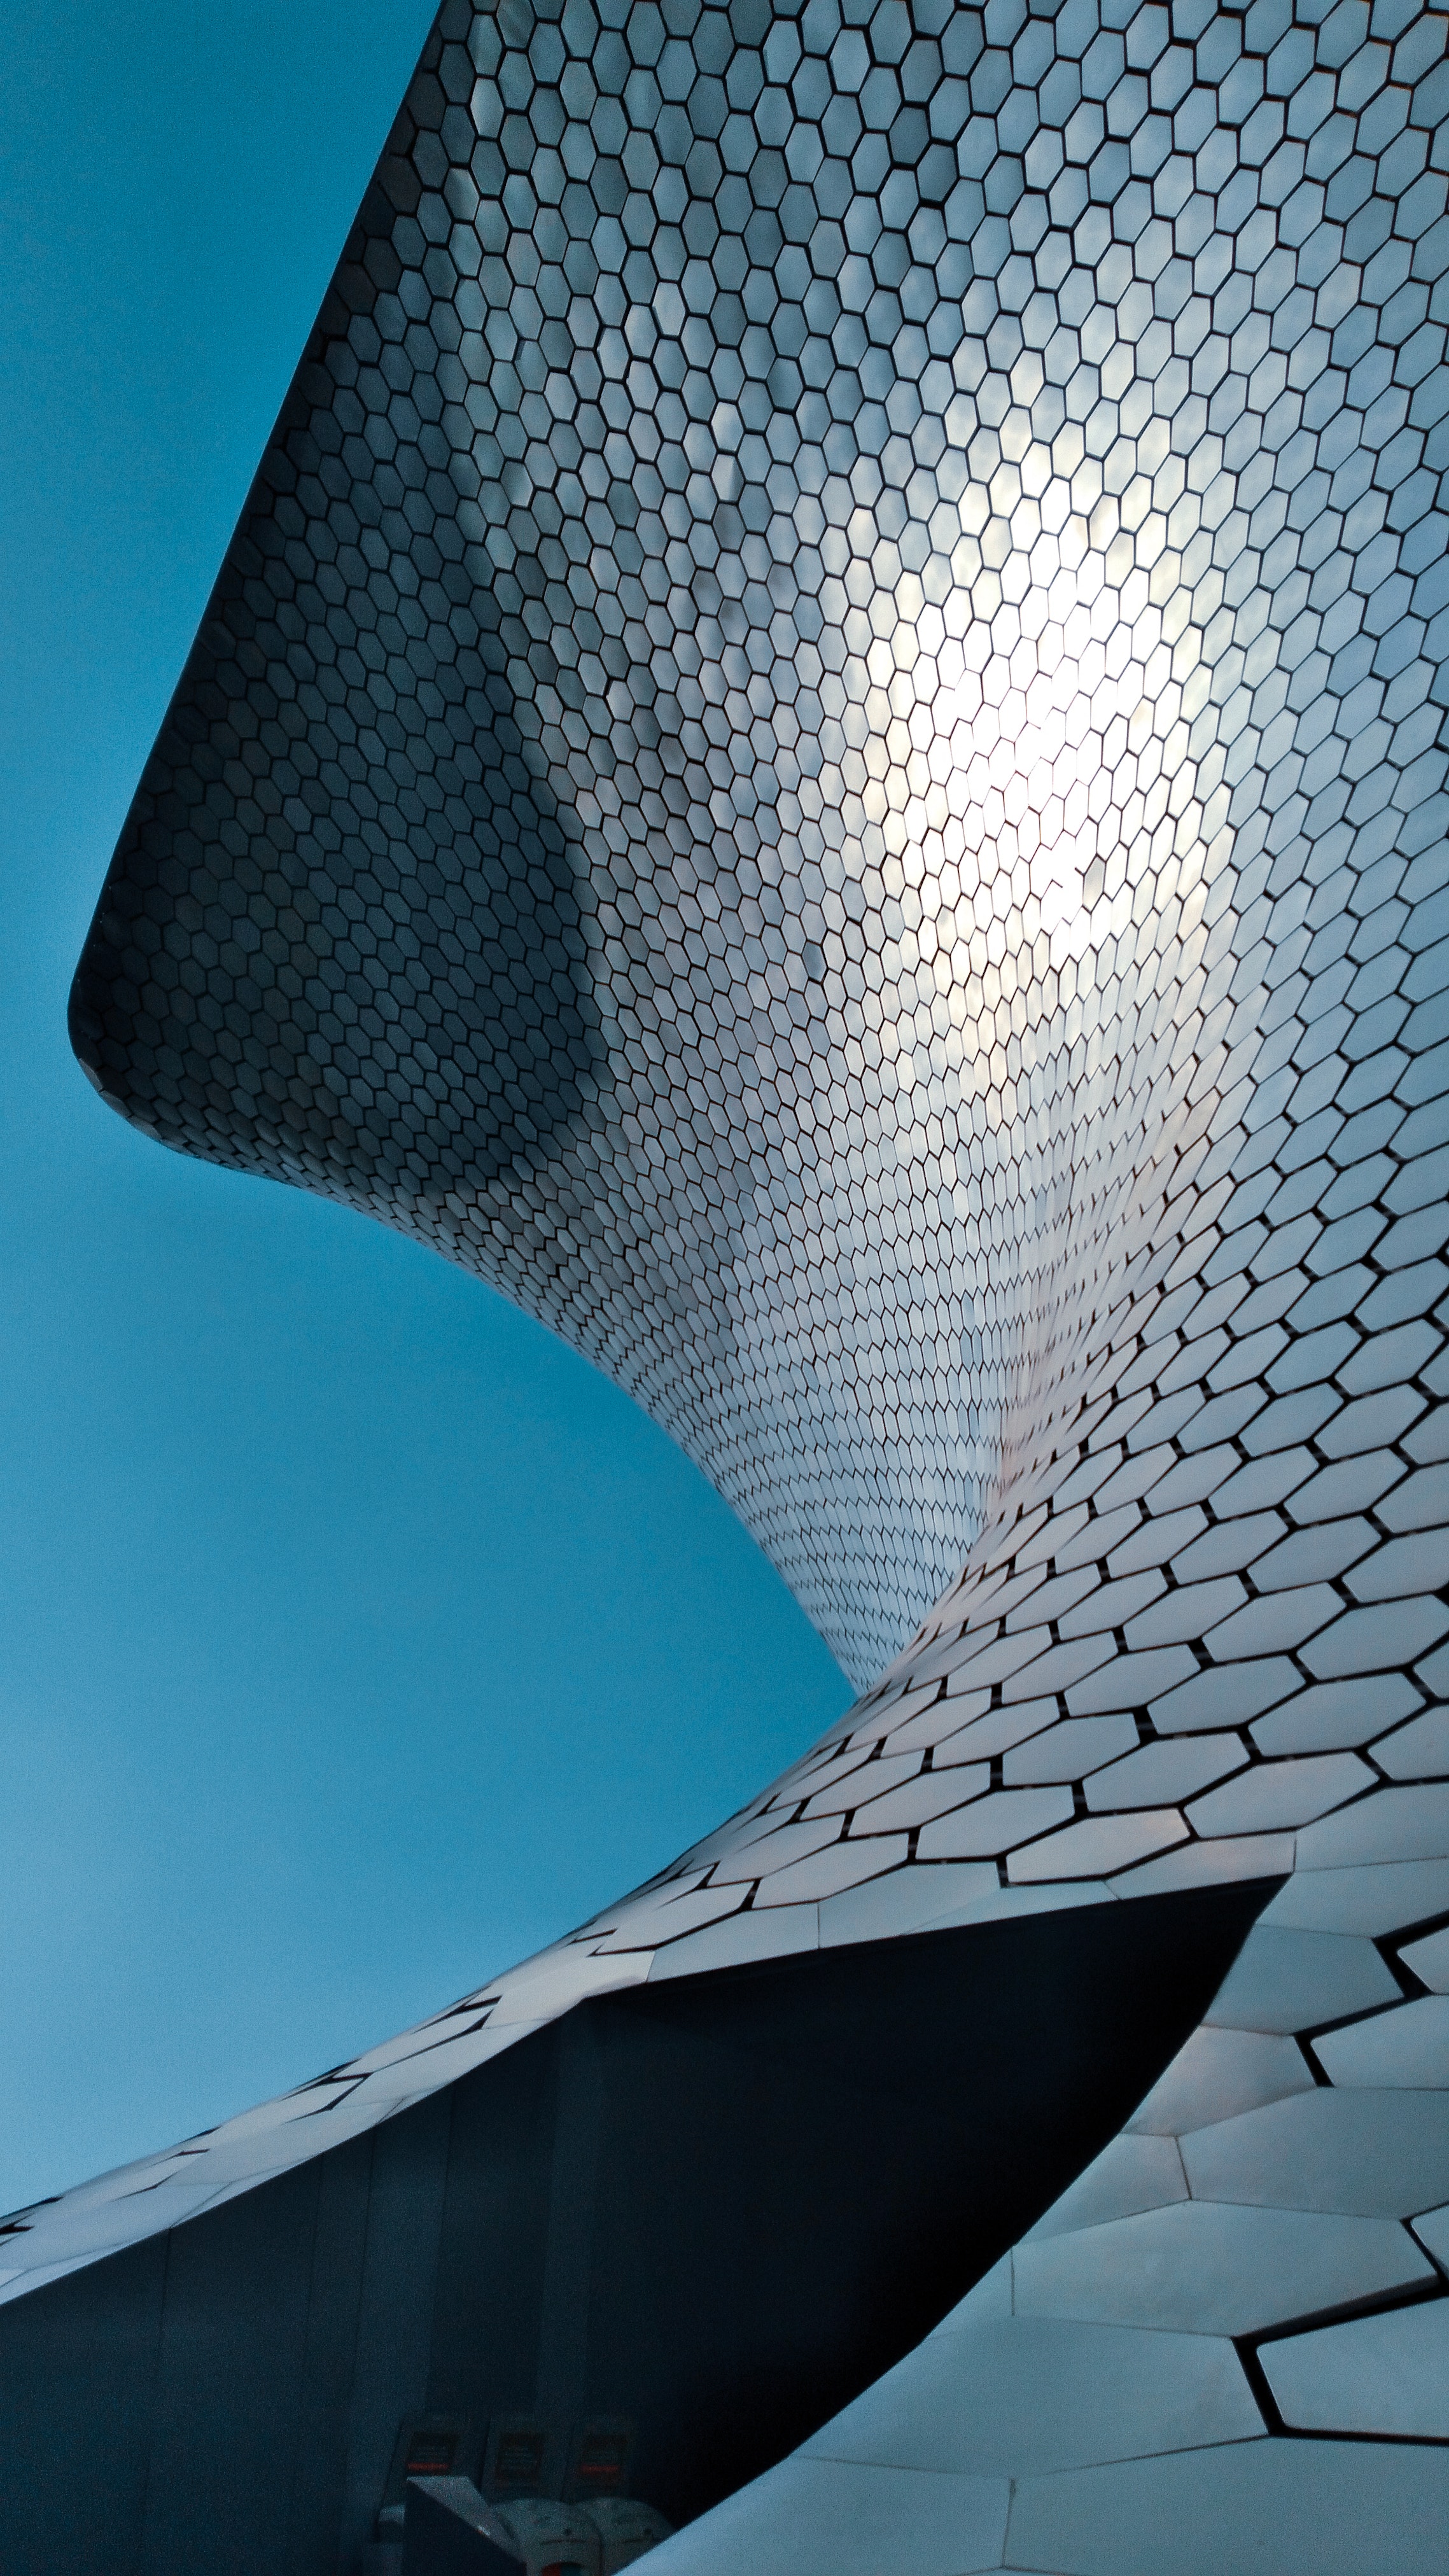
natural, building, light, azure, sky, tower, triangle, line, Tints and shades, pattern, tower block, symmetry, electric blue, rectangle, composite material, facade, space, mesh, commercial building, shade, glass, art, headquarters, metal, font, shadow, ceiling, city, reflection, circle, roof, corporate headquarters, steel, daylighting, visual arts